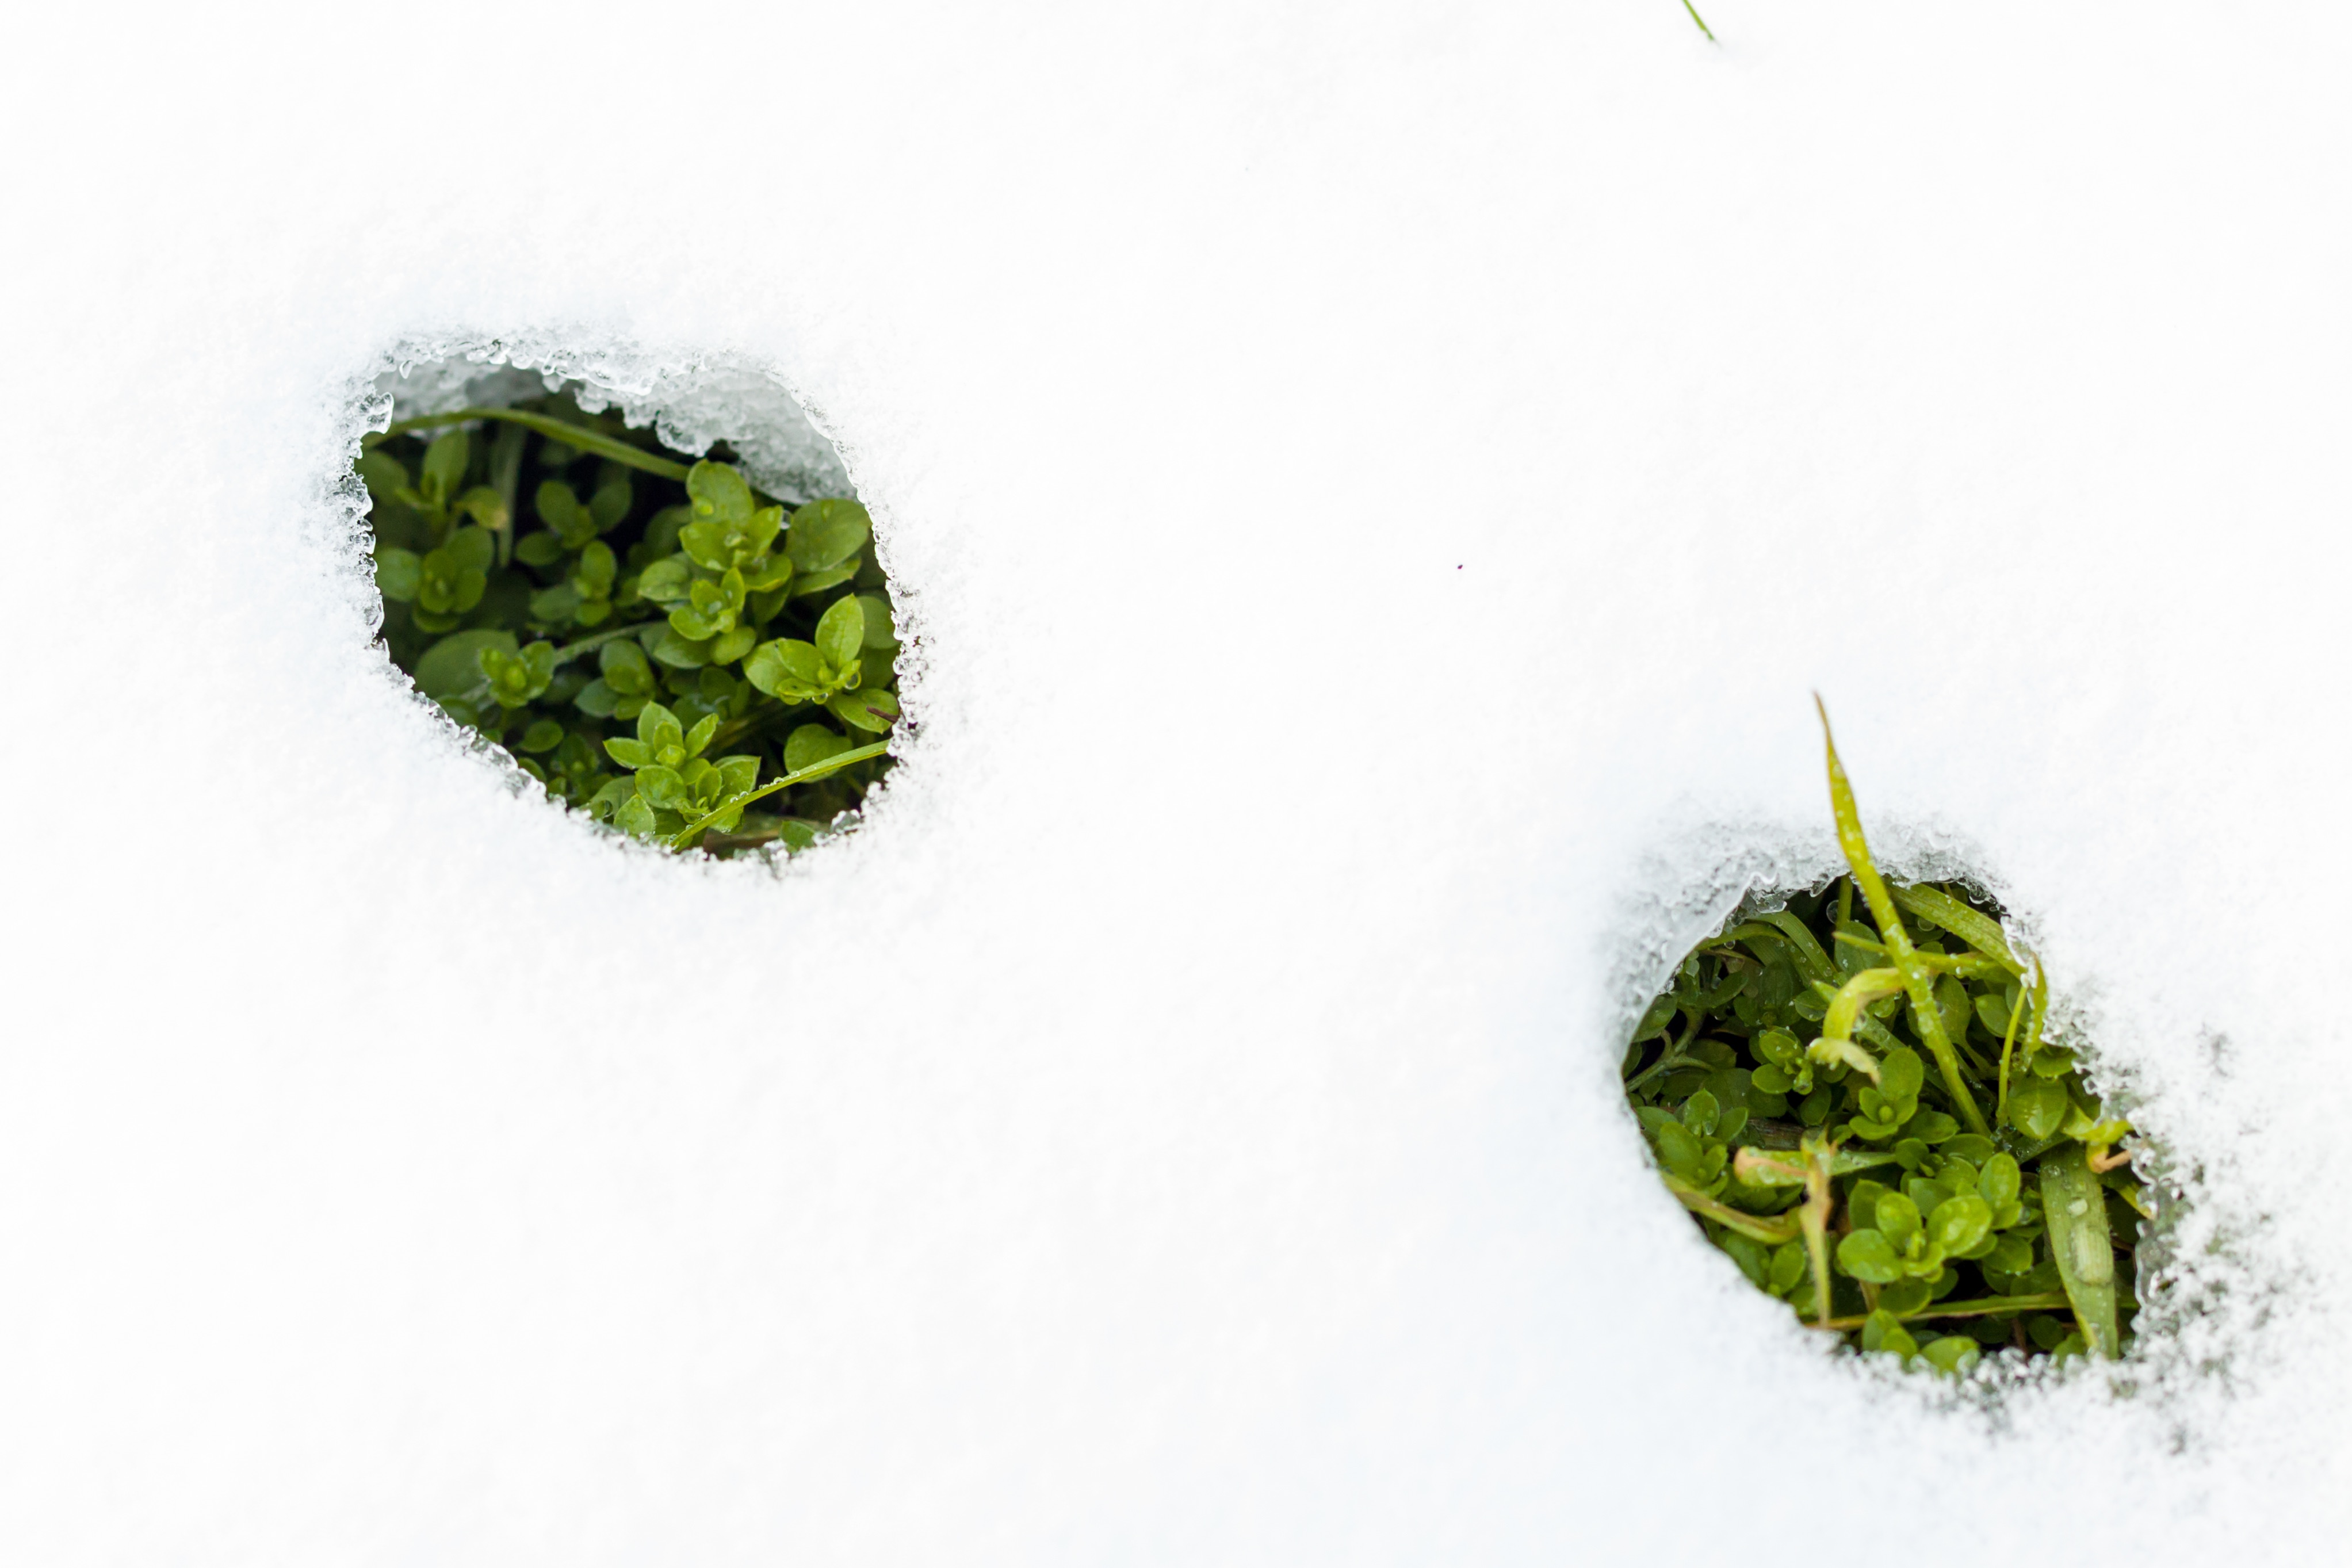
grass, plant, leaf, flower, green, produce, land plant